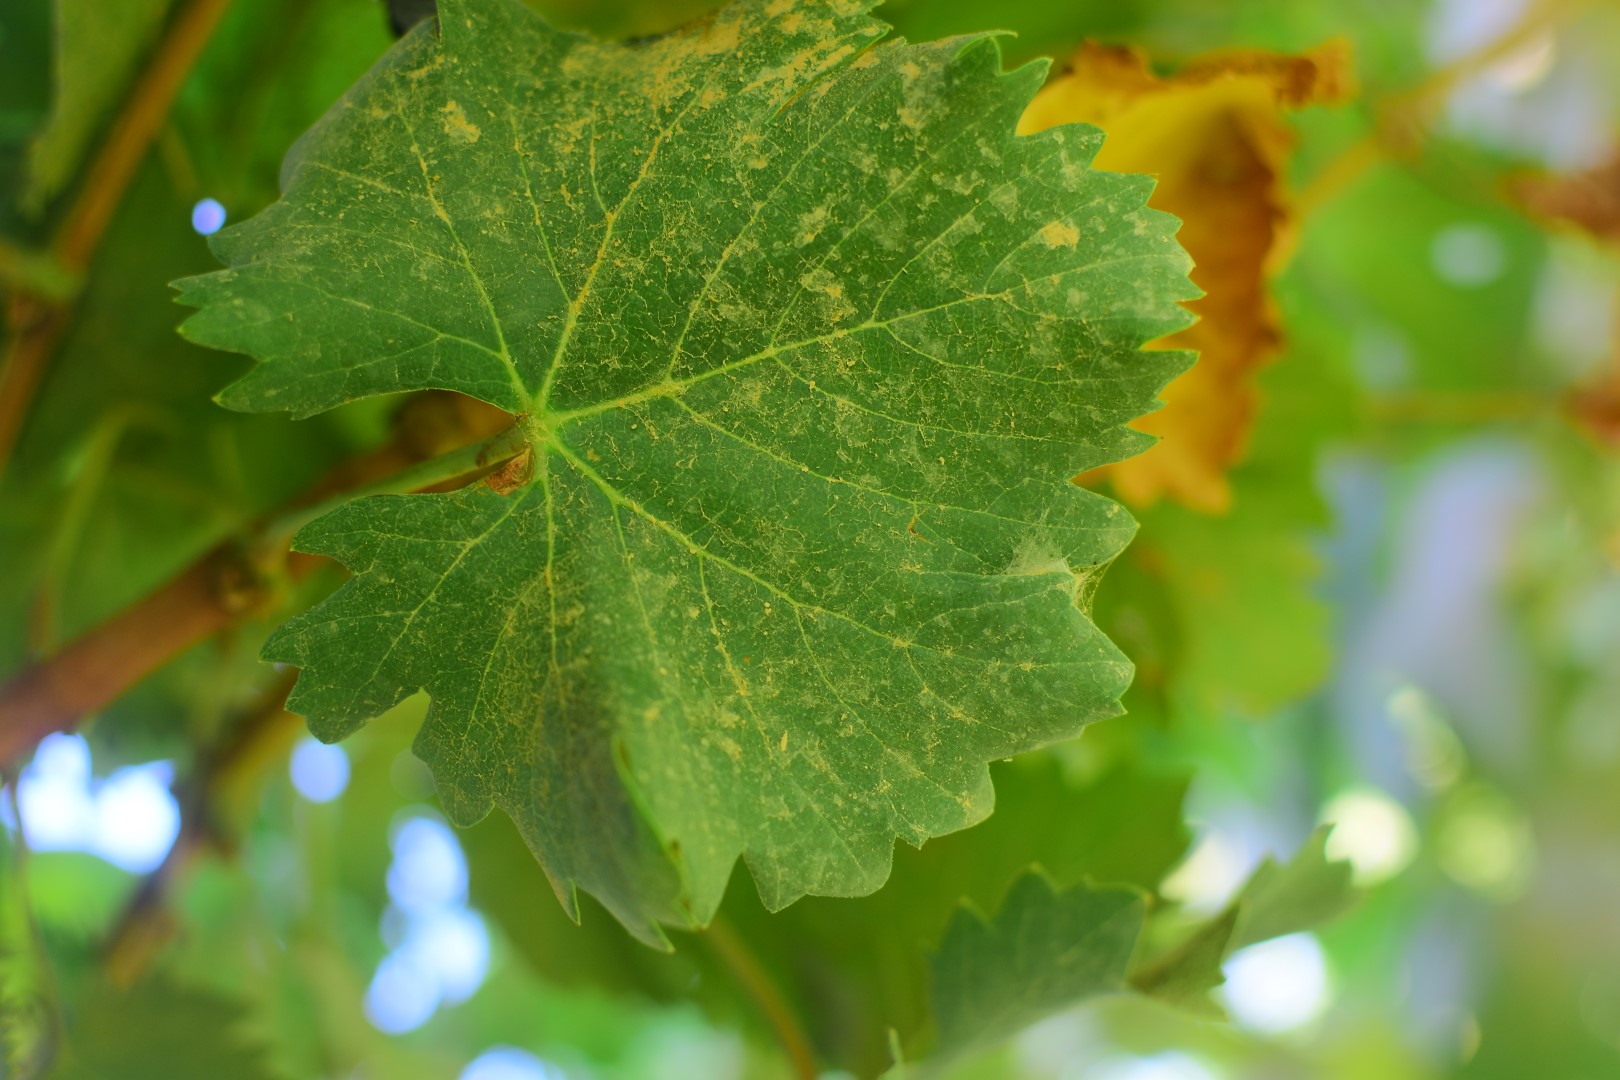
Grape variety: Deas Al-Annz